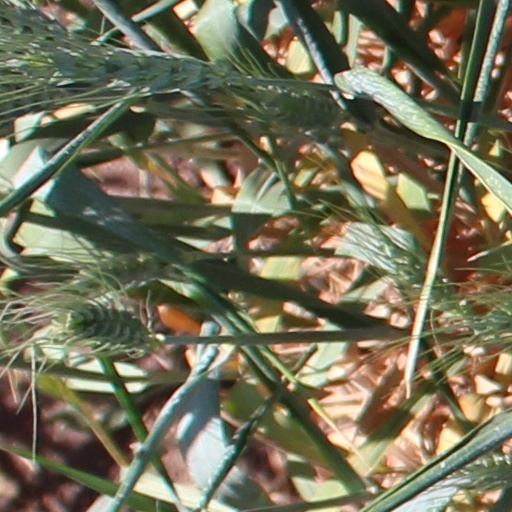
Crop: wheat